Spaceflight associated neuro-ocular syndrome

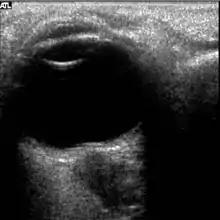
Figure 5: On-orbit ultrasound of posterior orbit of the fourth case of visual changes from long-duration spaceflight. In-flight ultrasound image of the right eye showing posterior globe flattening and a raised optic disc consistent with optic-disc edema and raised ICP.

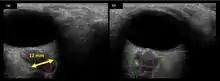
Figure 6: On-orbit ultrasound of optic nerves of the fourth case of visual changes from long-duration spaceflight. In-flight ultrasound shows proximal kinking and increased optic nerve sheath diameter (ONSD) of approximately 12 mm that is consistent with raised ICPs. Optic nerve shown in purple and the ONSD in green.

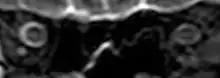
Figure 10: MRI (R+30 days) of the fourth case of visual changes from long-duration spaceflight. There is prominence of central T2-hyperintensity of the optic nerves bilaterally, right greater than left approximately 10 to 12 mm posterior to the globe (arrow) that represents an element of optic nerve congestion.

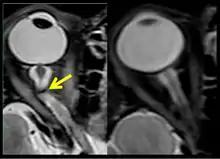
Figure 11: MRI (R+30 days) of the fourth case of visual changes from long-duration spaceflight. Tortuous optic nerve and kink on left (arrow). Control orbit on the right.

During the same mission, another ISS long-duration astronaut reported the fifth case of decreased near-visual acuity after 3 weeks of spaceflight. In both cases, CO, cabin pressure and oxygen levels were reported to be within acceptable limits and the astronauts were not exposed to any toxic fumes.